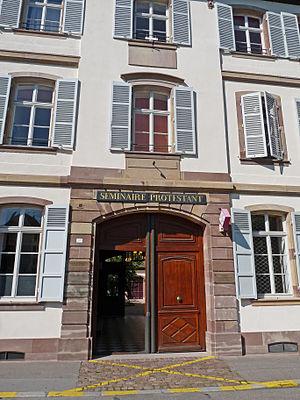
Strasbourg
Le Séminaire protestant de Strasbourg est un ancien établissement de formation créé par le décret consulaire du 30 floréal an X afin de former les ministres de la Confession d'Augsbourg. Né sous le nom d'« Académie des protestants de la confession d'Augsbourg », il change de dénomination en 1808. Il se saborde officiellement le 13 décembre 1873, bien qu'il ait perdu ses fonctions dès 1872 avec la promulgation de la nouvelle Université allemande. Il occupait les locaux de l'actuel Stift, au 1a et 1b quai Saint-Thomas à Strasbourg. La désignation du lieu est demeurée jusqu'à nos jours. La Fondation Saint-Guillaume porte parfois encore ce nom.
Le Stift – ou Collège Saint-Guillaume – est un établissement protestant luthérien de Strasbourg, héritier du Collegium Wilhelmitanum fondé au XVIᵉ siècle au moment de la Réforme pour permettre aux étudiants démunis d'étudier la théologie. De nos jours, il sert principalement de foyer et de restaurant universitaire. Ouvert en priorité aux étudiants de la faculté de théologie protestante de Strasbourg, il accueille aussi des étudiants « engagés » de tous cursus et toutes religions. Les biens du Stift sont gérés par la fondation Saint-Guillaume, elle-même administrée par le chapitre de Saint-Thomas. Le Stift désigne également à présent le bâtiment du XVIIIᵉ siècle dans lequel il se trouve, appartenant au chapitre, au 1a et 1b quai Saint-Thomas, et qui abrite aussi la Médiathèque protestante de Strasbourg.